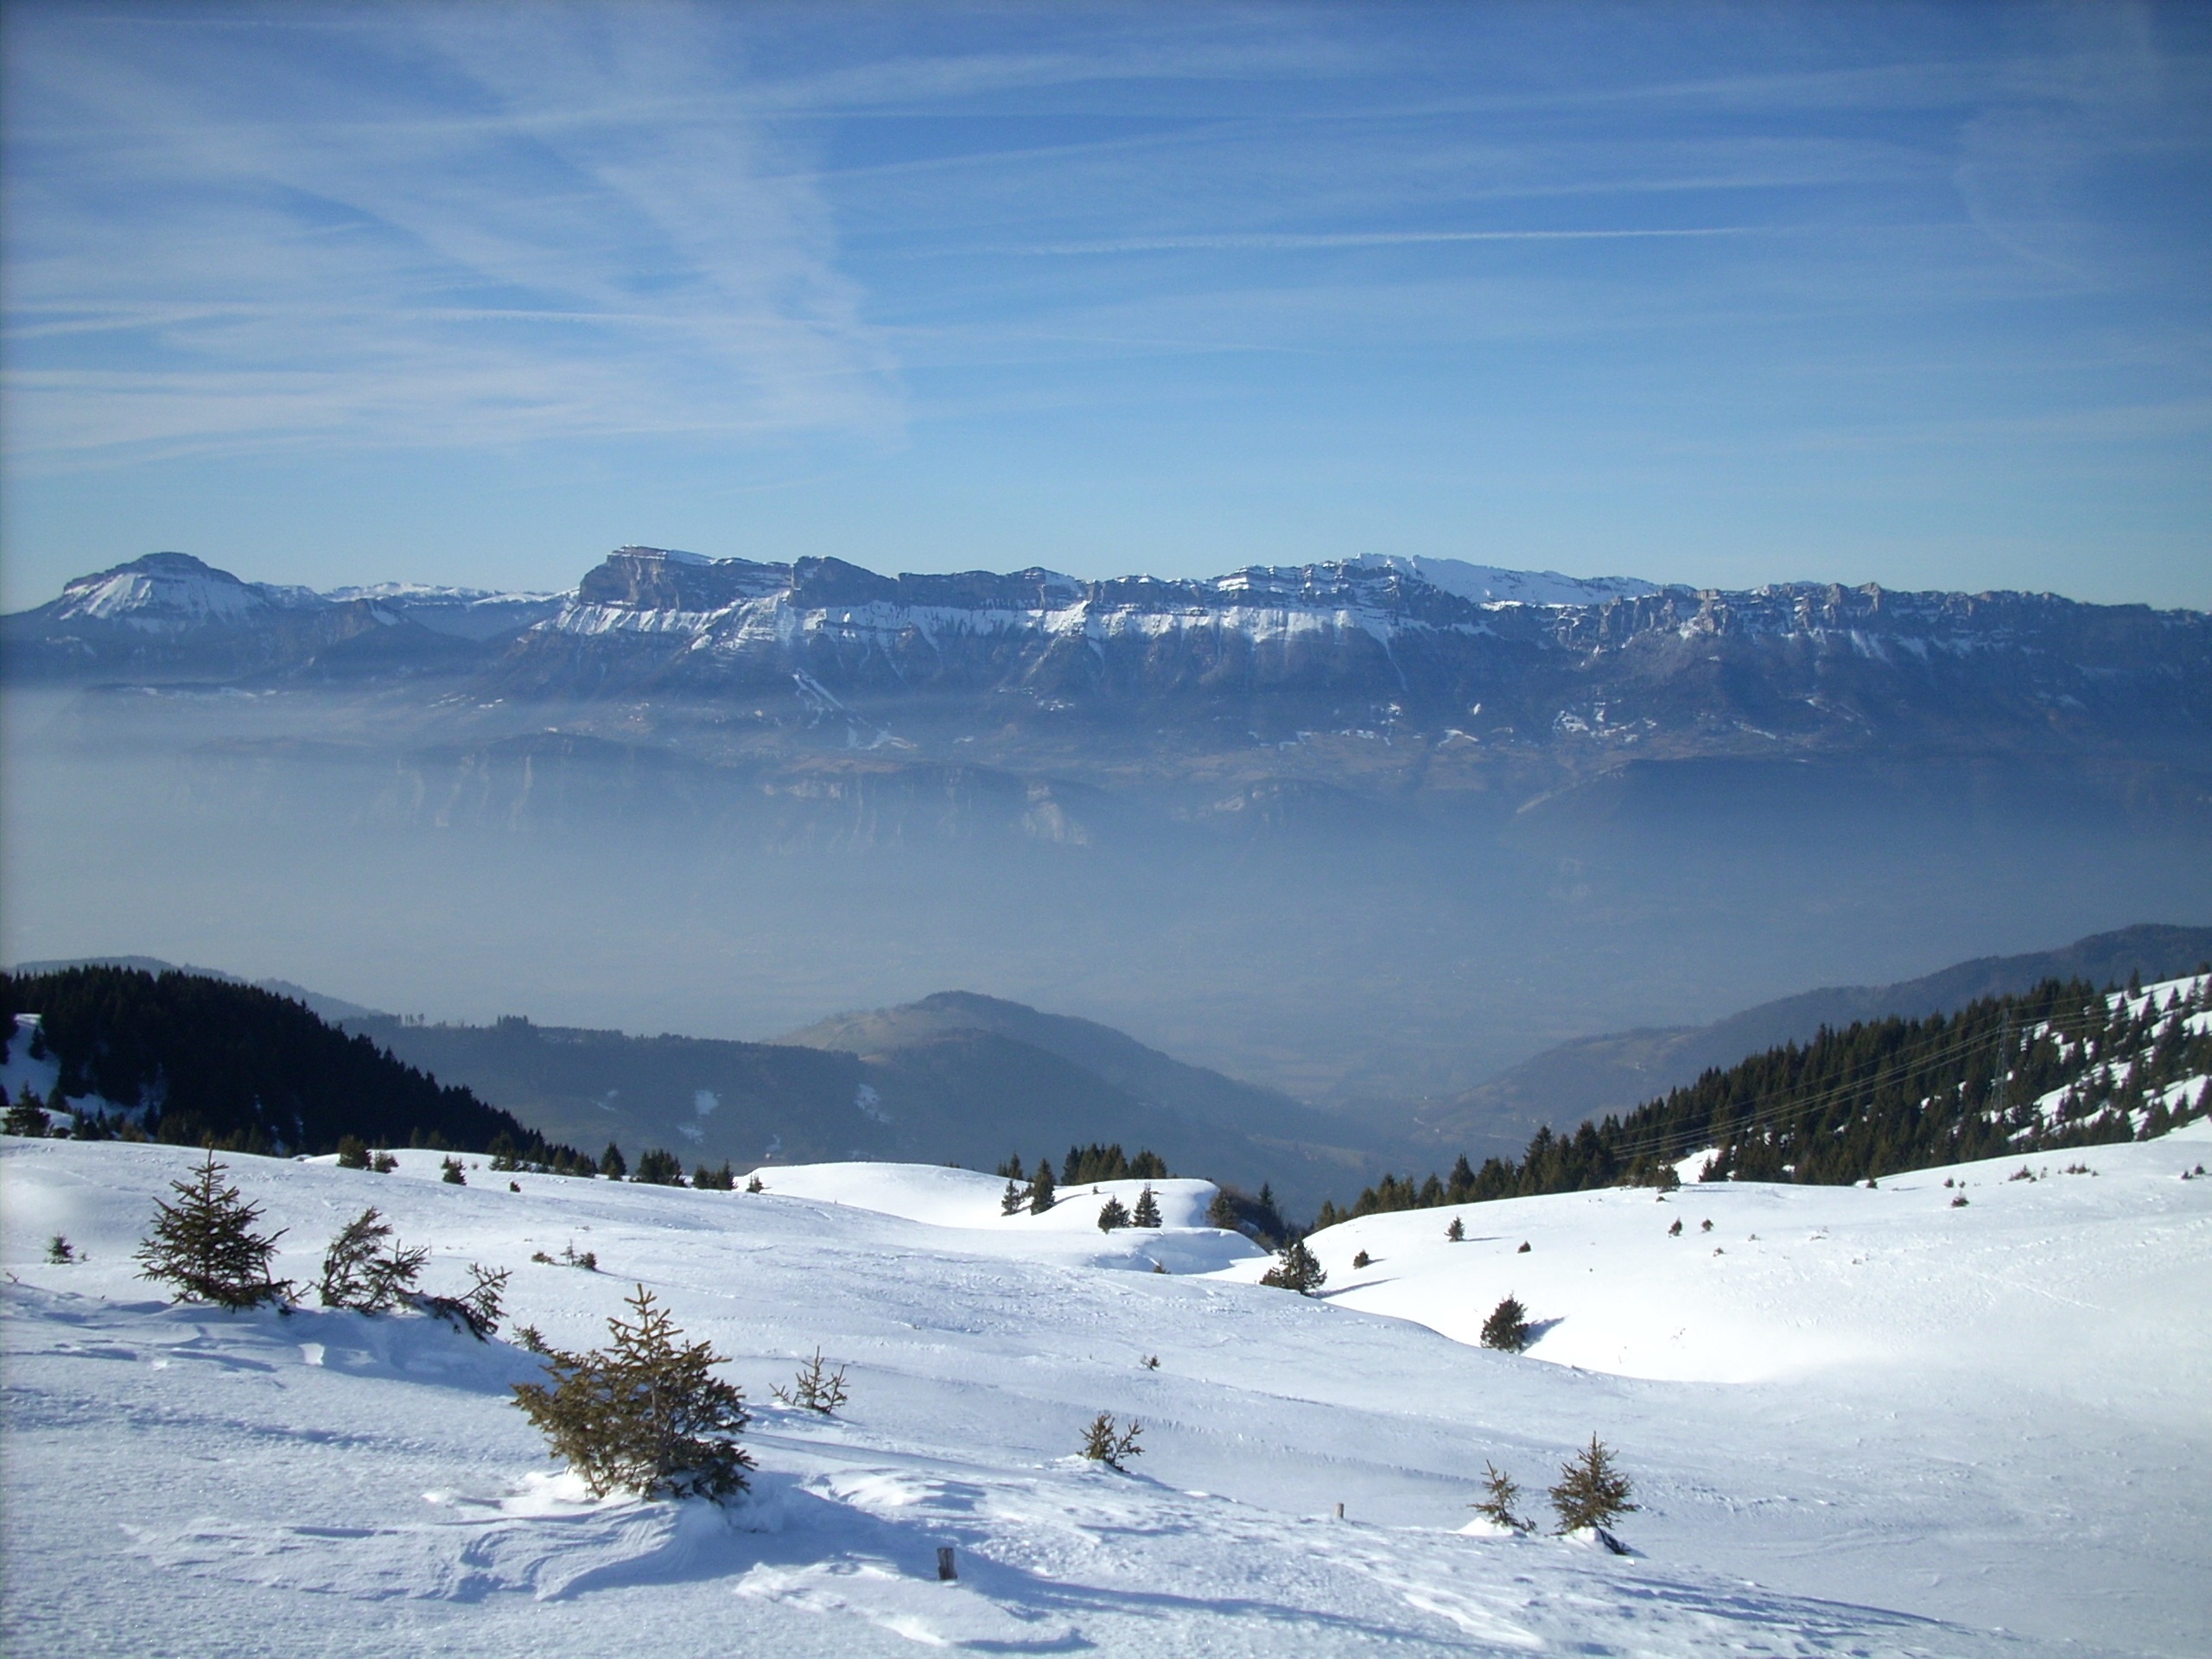
landscape, nature, mountain, snow, cold, winter, sky, white, mountain range, france, panoramic, weather, snowy, blue, altitude, skiing, season, blue sky, winter landscape, winter sport, alps, ski, footwear, piste, ski touring, summits, alps france, ski mountaineering, ski equipment, mountainous landforms, geological phenomenon